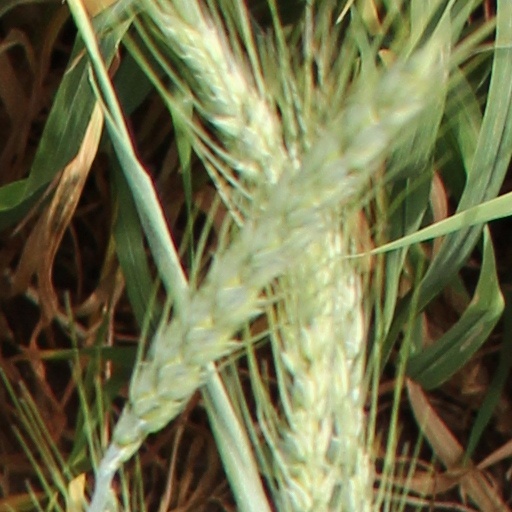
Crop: wheat